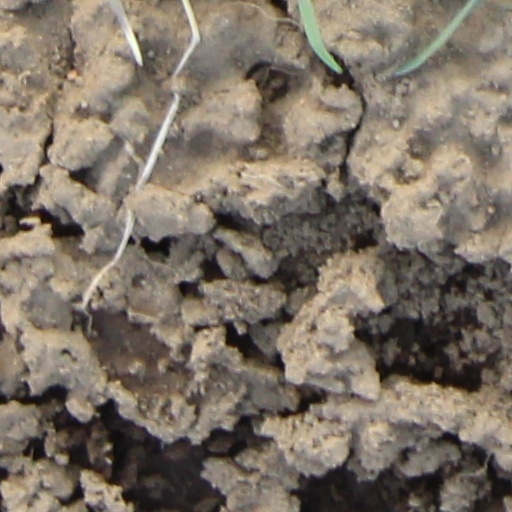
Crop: wheat